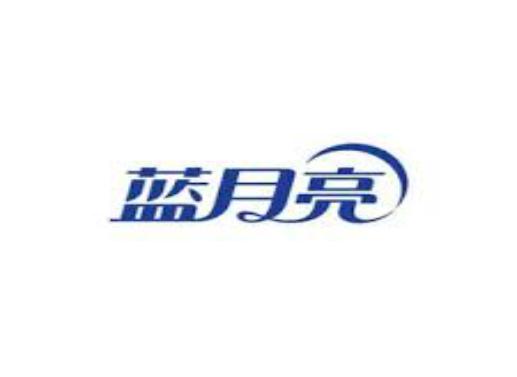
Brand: bluemoon
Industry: Necessities